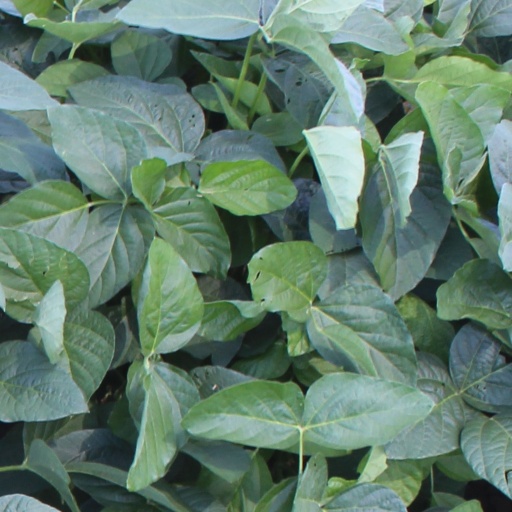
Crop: soybean